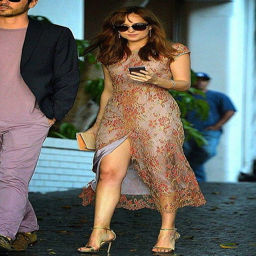
actor was doing so much better on this as she defied the gravity on the party .